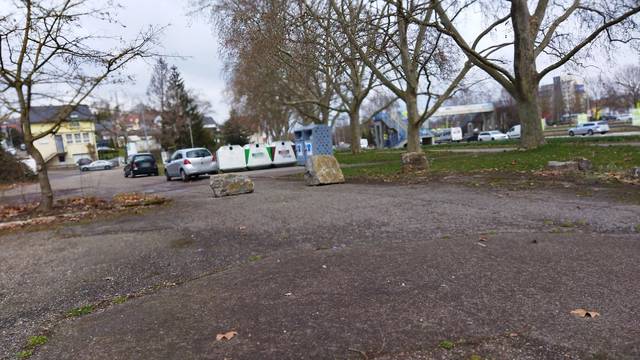
Region: Germany
Coordinates: 49.156, 9.201